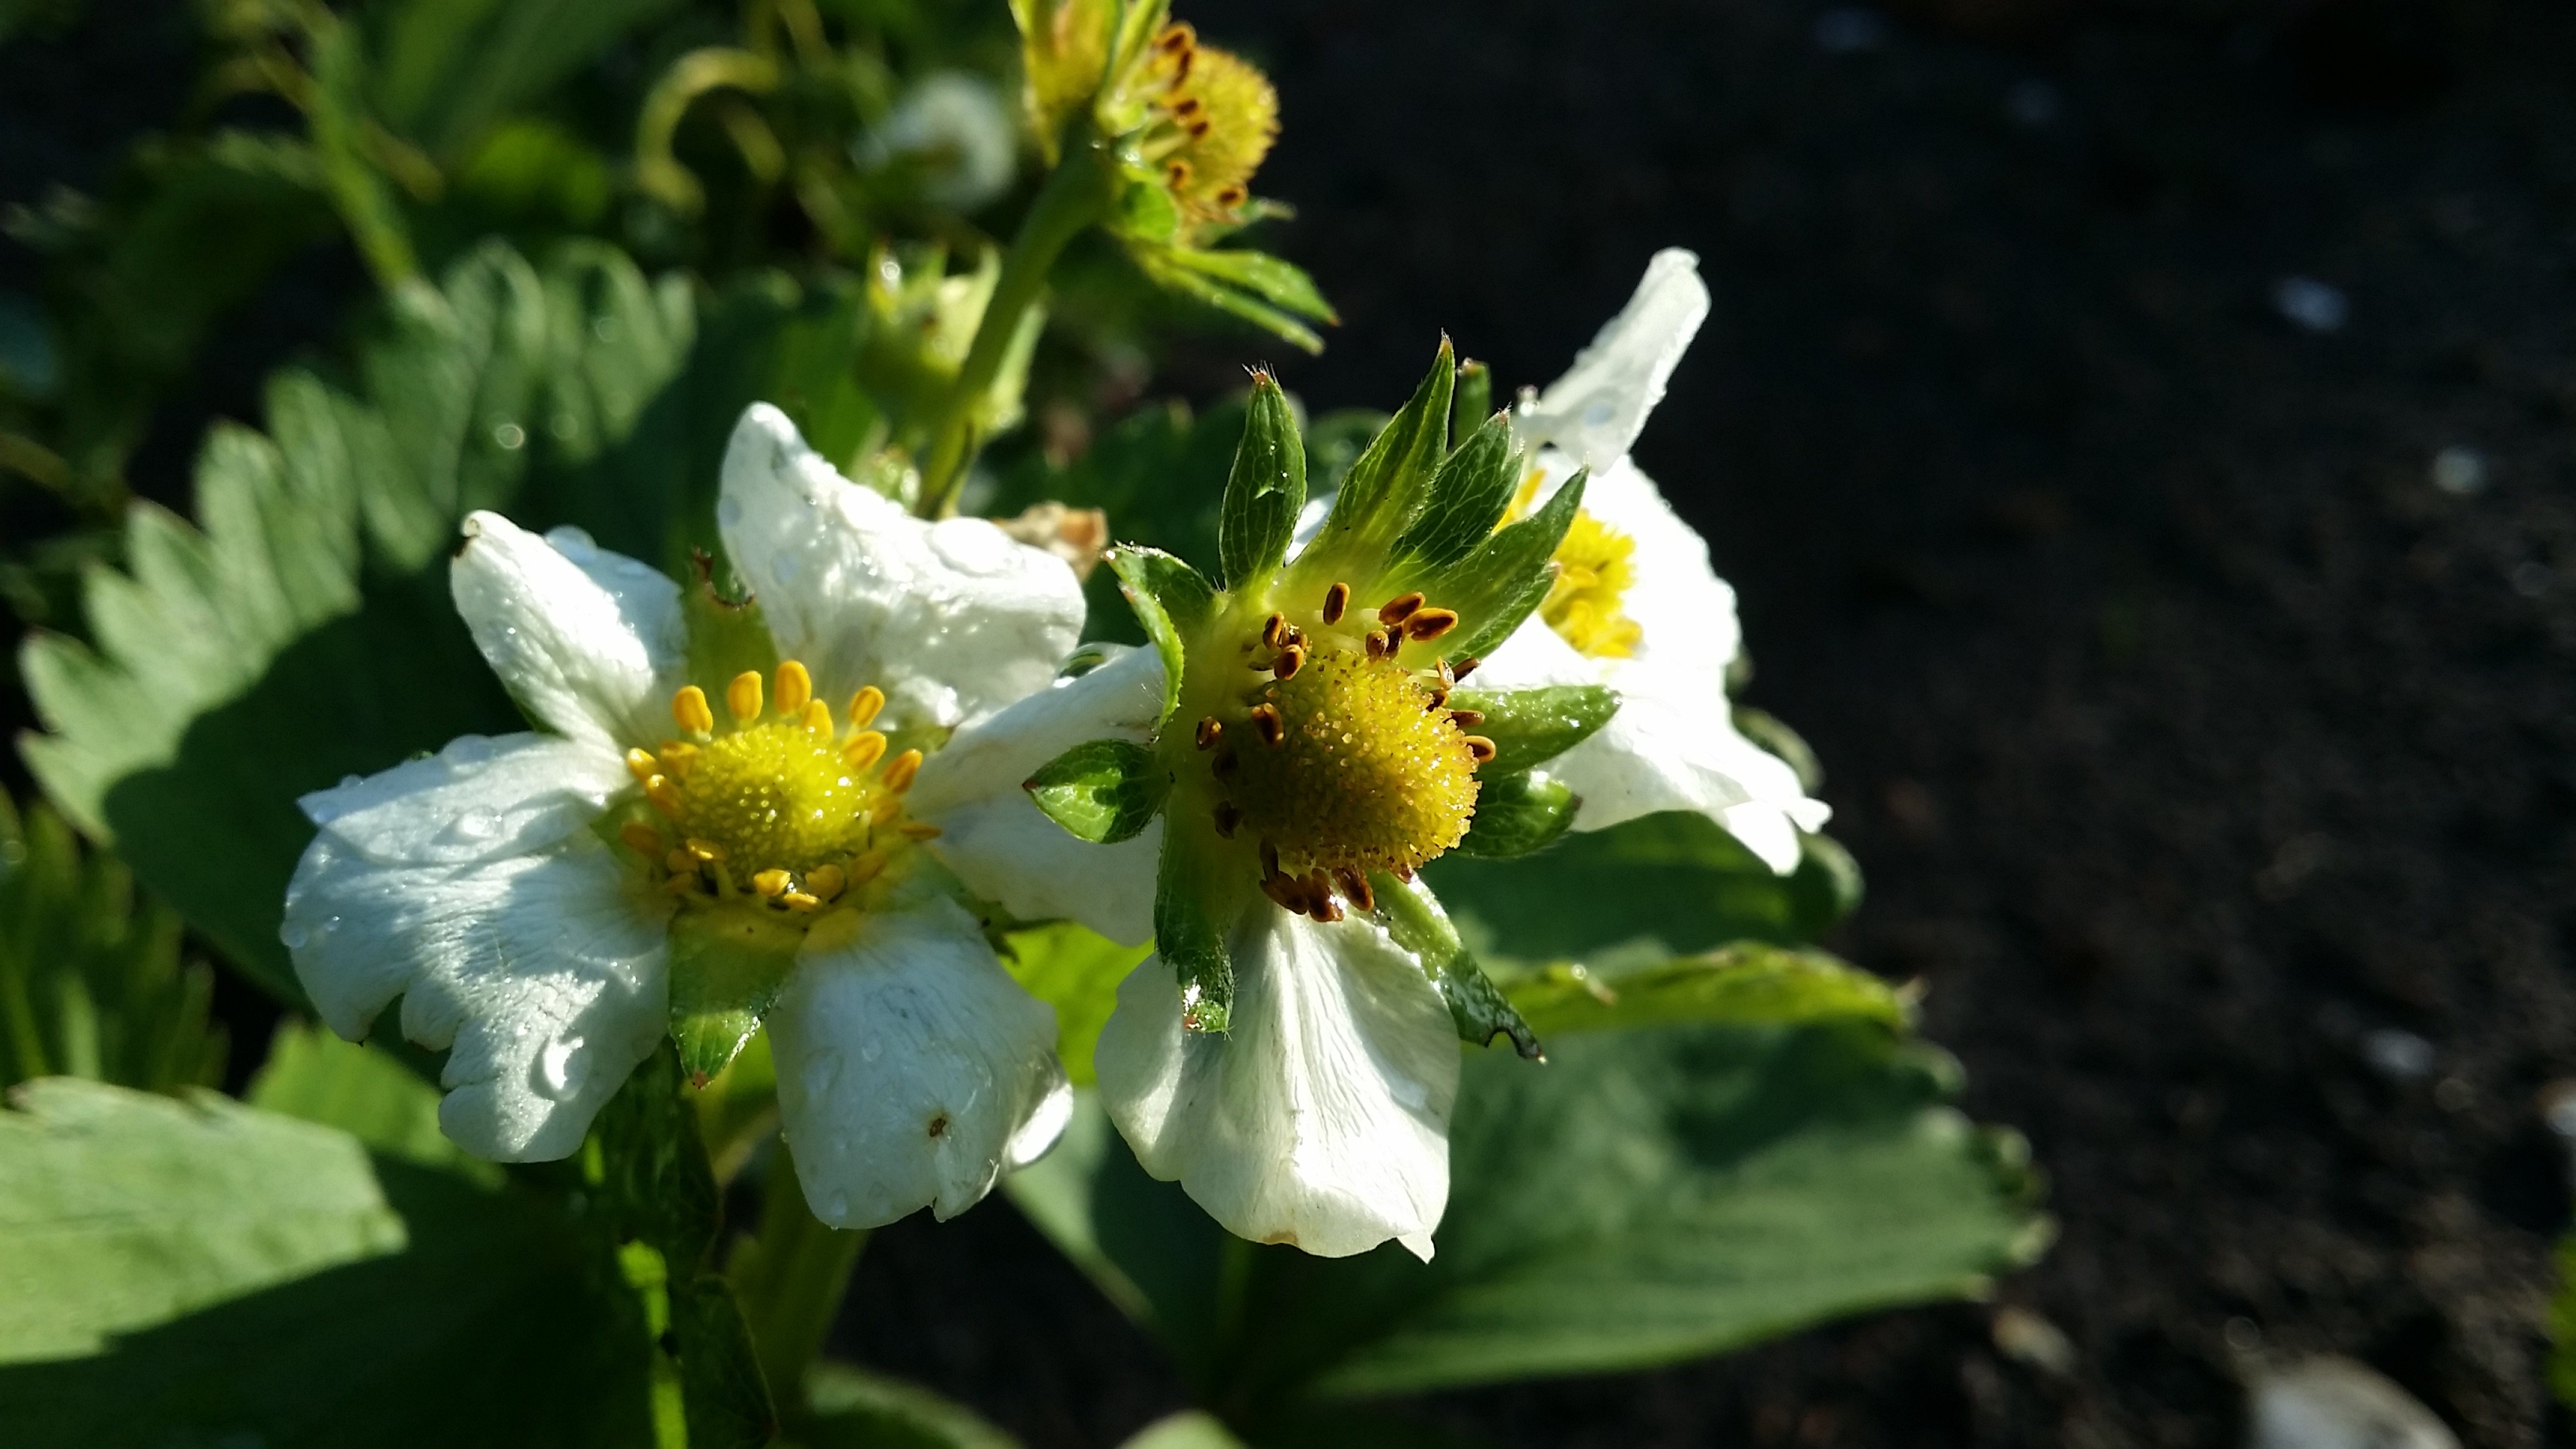
nature, blossom, plant, fruit, flower, petal, food, botany, healthy, flora, delicious, wildflower, tasty, fruits, strawberries, vitamins, macro photography, flowering plant, strawberry fruit, land plant